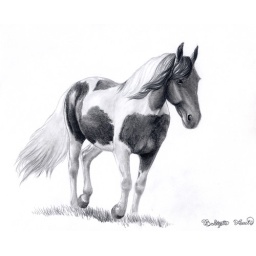
Portrait of Glory, black and white Tennesee Walking Horse mare owned by Catherine Shaw of Olympia, WA. Artist: Bridgette Lewis